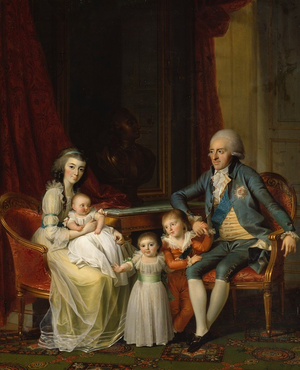
Charlotte af Danmark / Tidlige liv
Portræt af Arveprins Frederik og Arveprinsesse Sofie Frederikke med deres tre ældste børn. Prinsesse Charlotte sidder på sin mors skød.